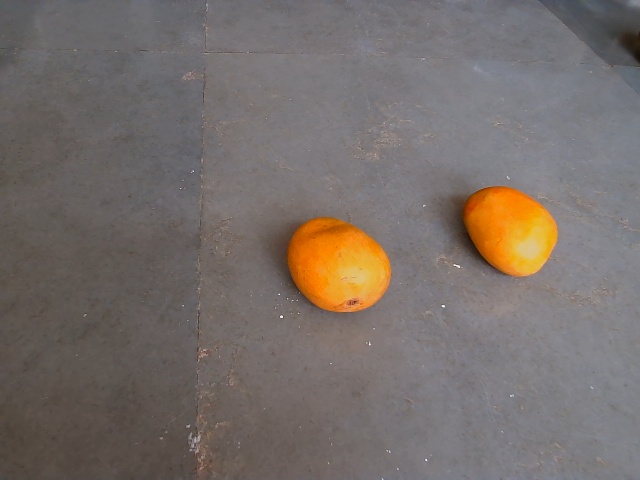
Label: Ripe_Mango